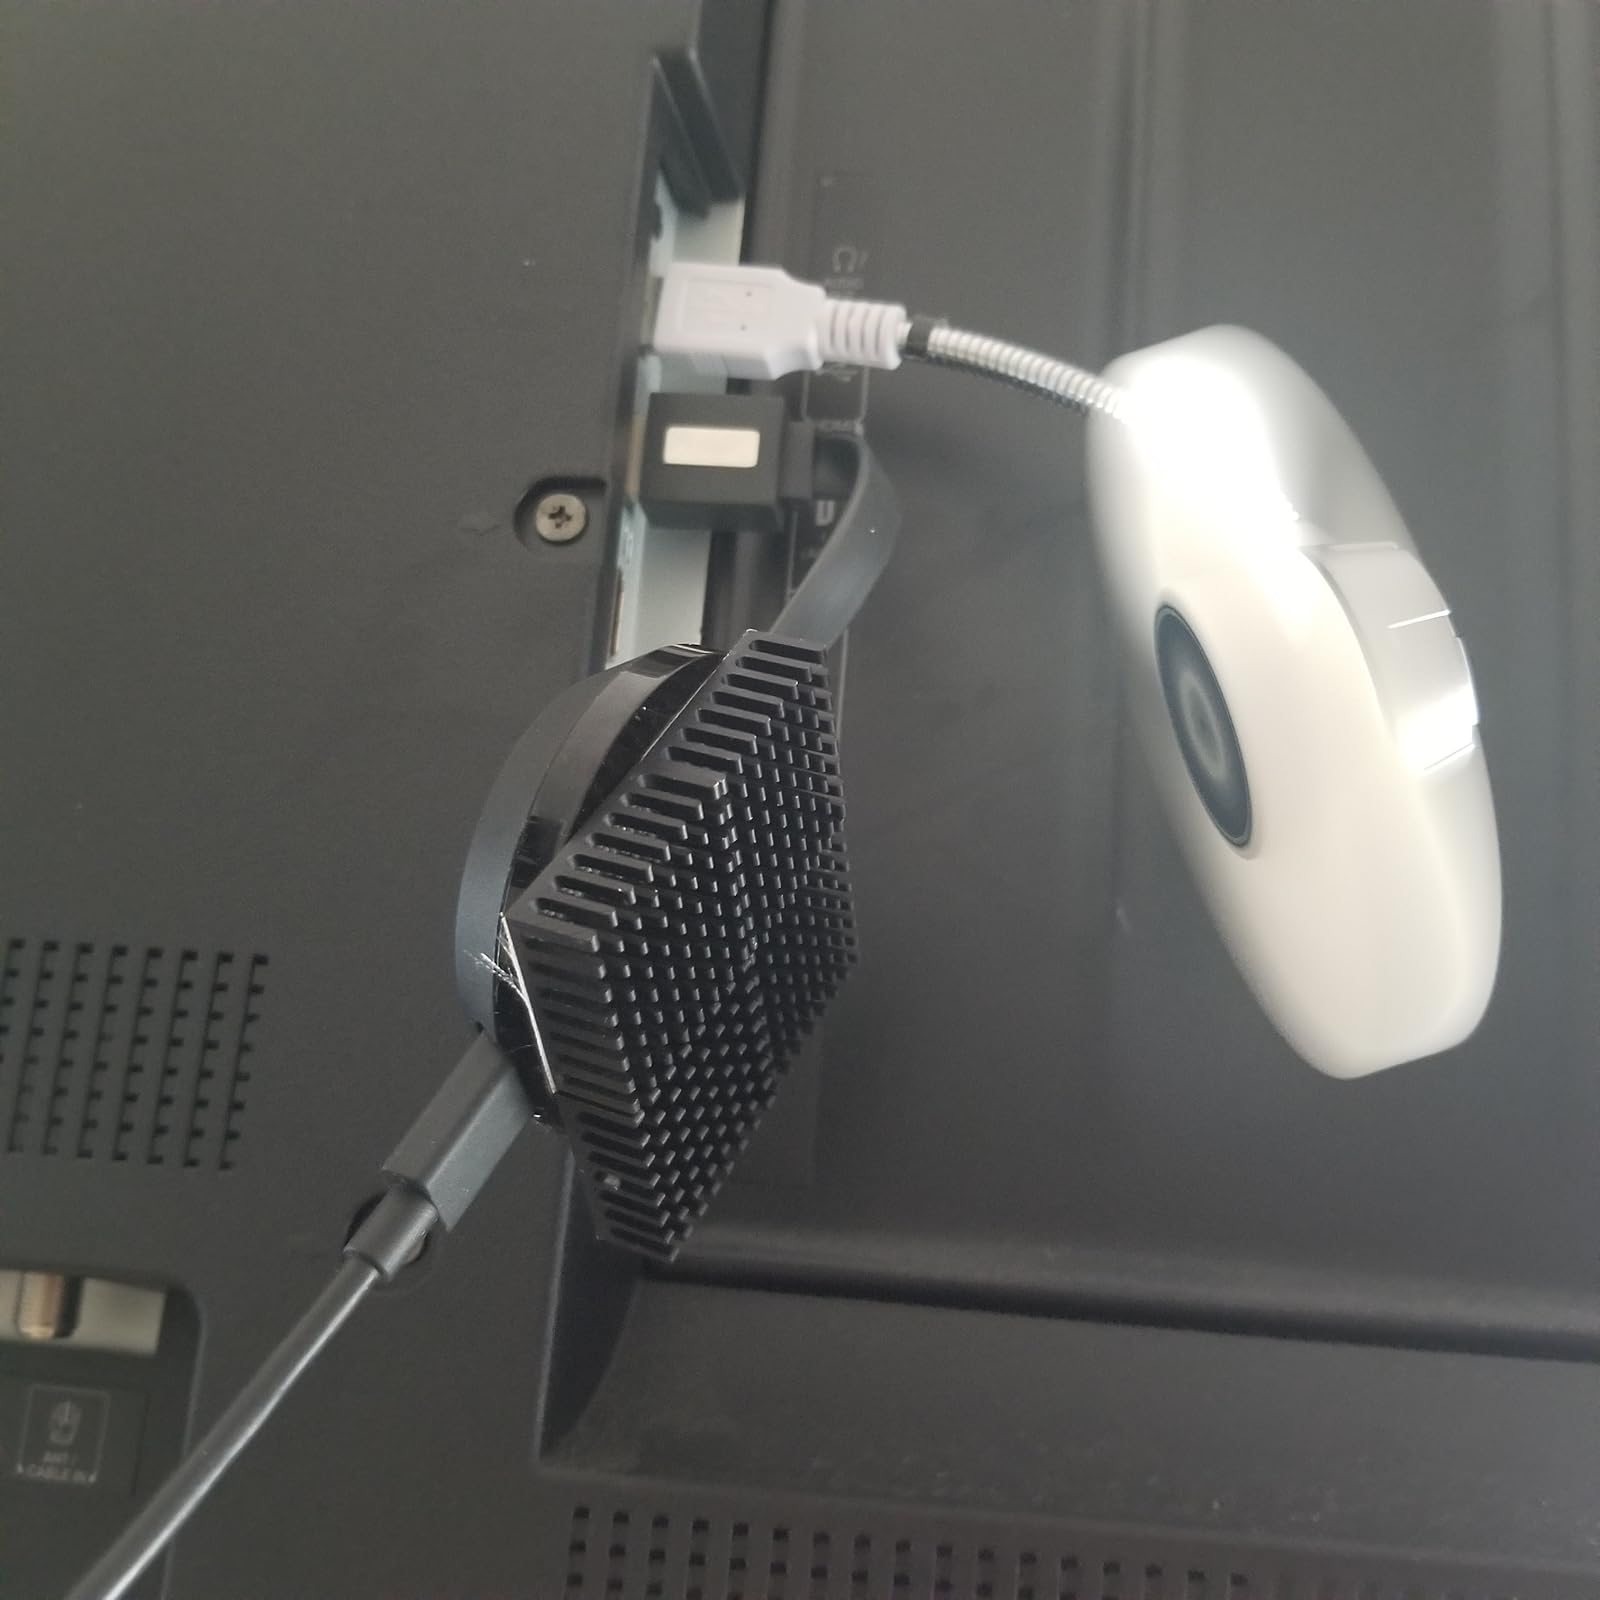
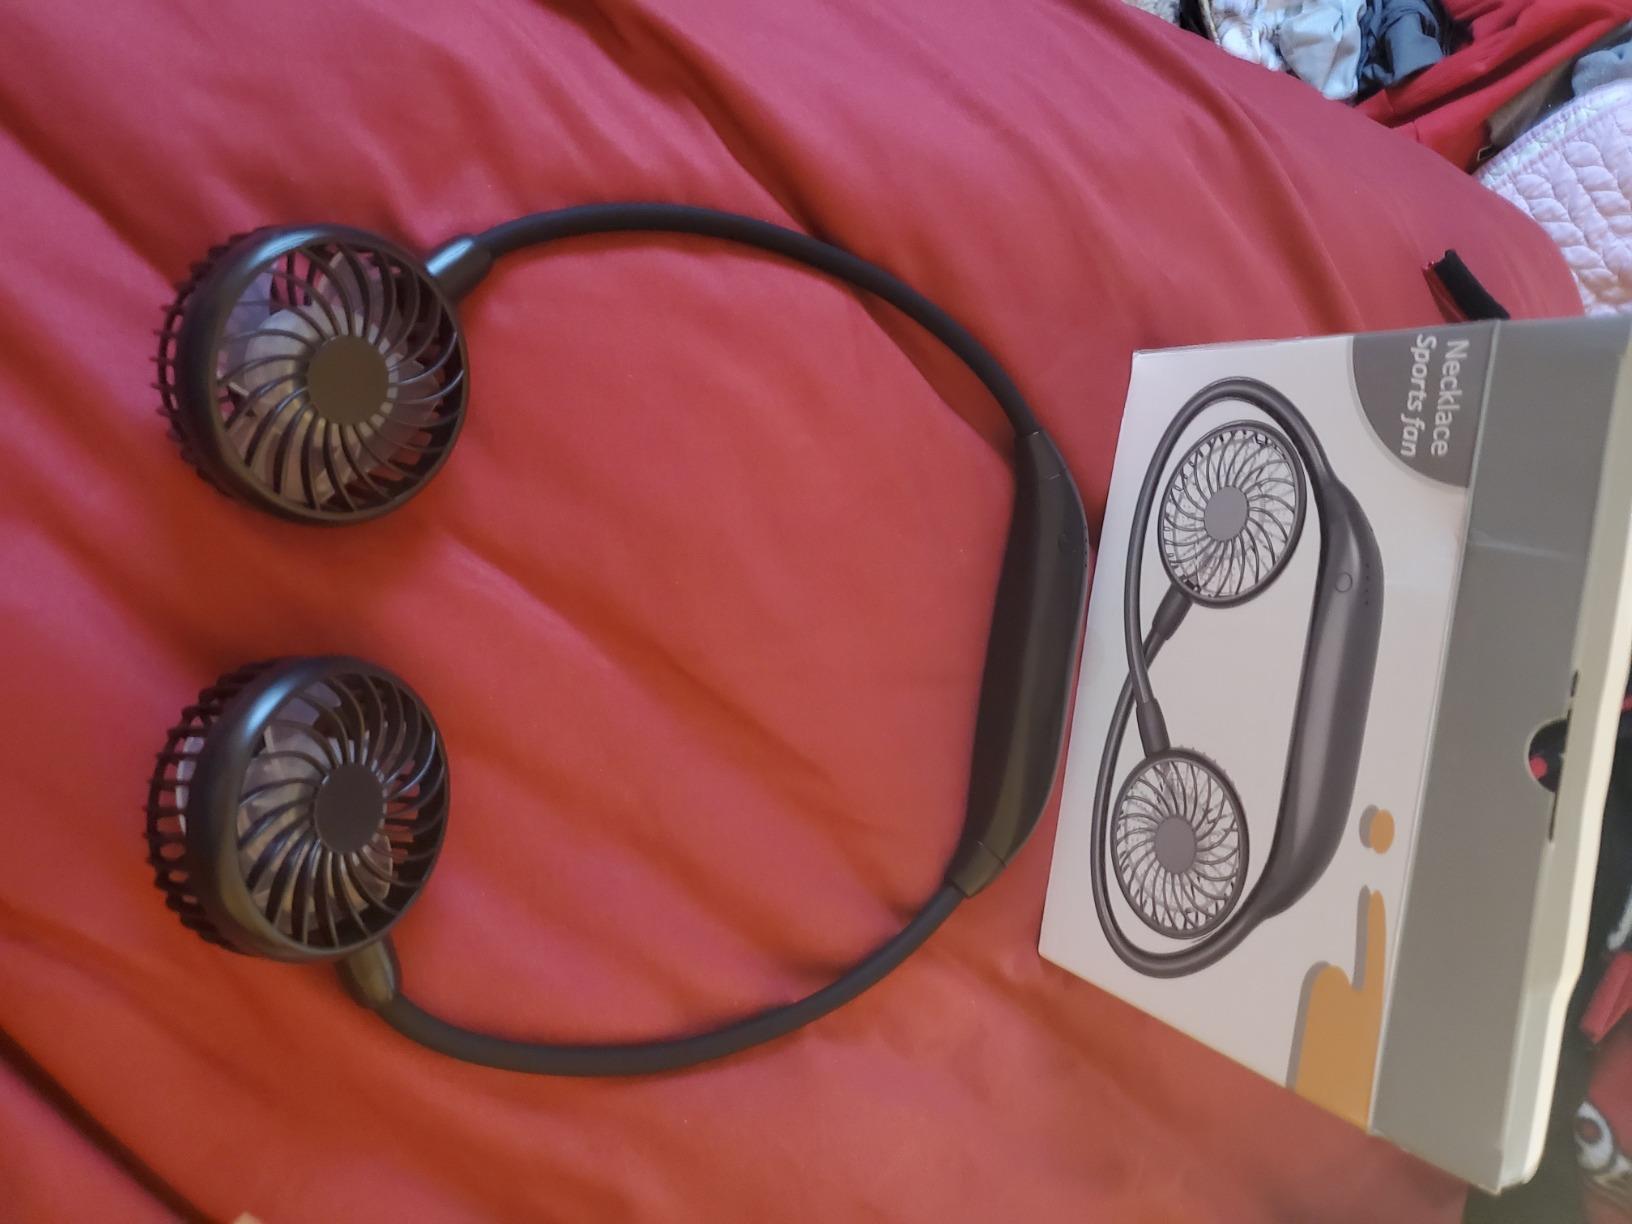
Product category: fan
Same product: no